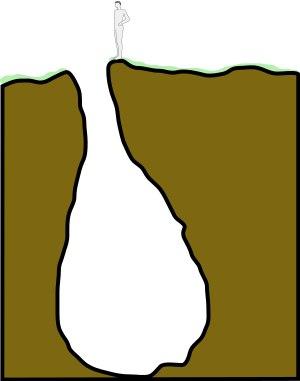
Les massacres des foibe sont des exécutions de masse commises en utilisant des grottes naturelles d'origine karstique, dans des régions italiennes ou autrefois italiennes.